1958 24 Hours of Le Mans

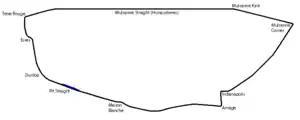
Le Mans in 1958

The race was dominated by fifteen hours of rain, three of which were torrential, marking a bad summer solstice. There were thirteen accidents, one killing gentleman-driver Jean-Marie Brussin. It marked the first ever overall win for an American and a Belgian driver and was the third win for the Scuderia Ferrari. The works Testarossas took over the lead in the third hour when, this year, it was the British challenge that ran out of steam. After their 1957 rout, the Italians took their revenge as Osca also won the Index of Performance.